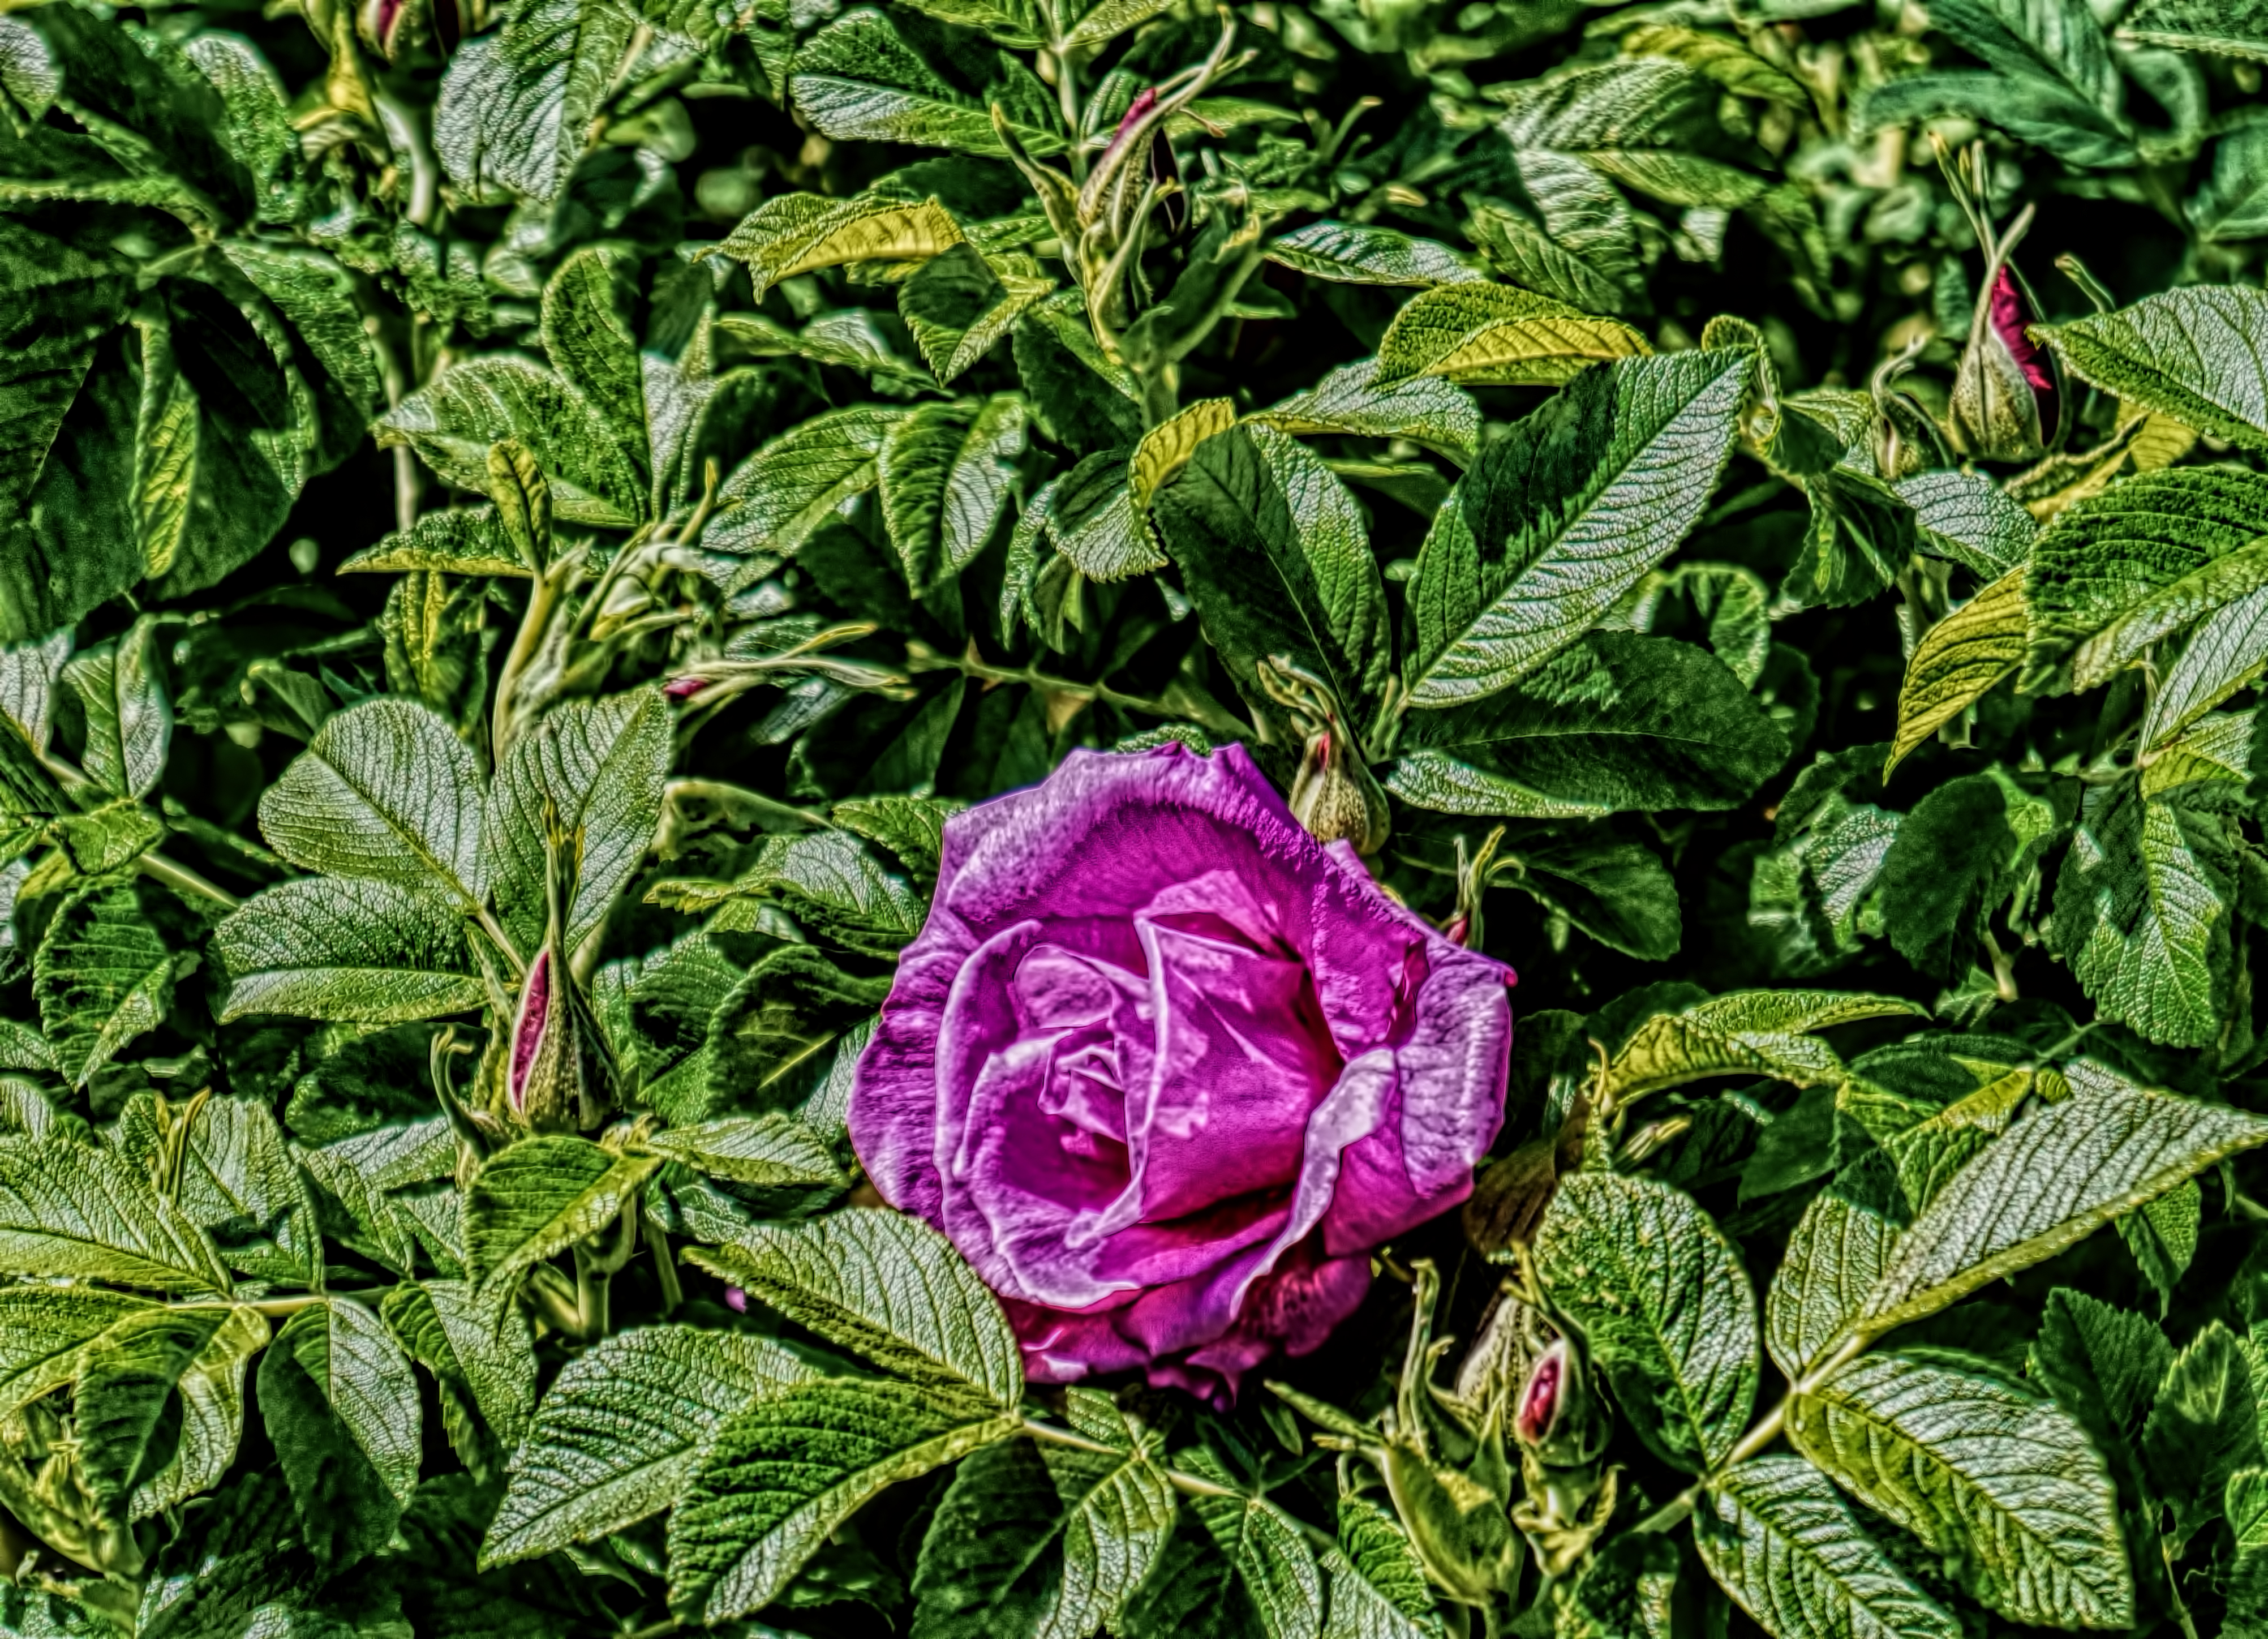
plant, leaf, flower, bush, rose, botany, garden, flora, shrub, sony, finland, helsinki, alpha, 3000, ilce, viikki, ilce3000, 3000k, ilce3000k, flowering plant, garden roses, rose family, rosa rugosa, land plant, rosa centifolia, rose order